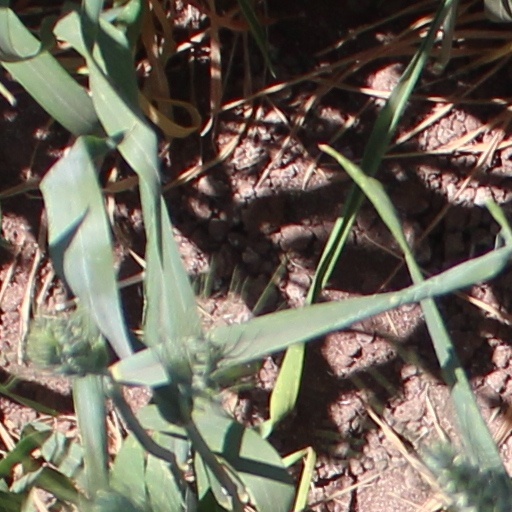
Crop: wheat